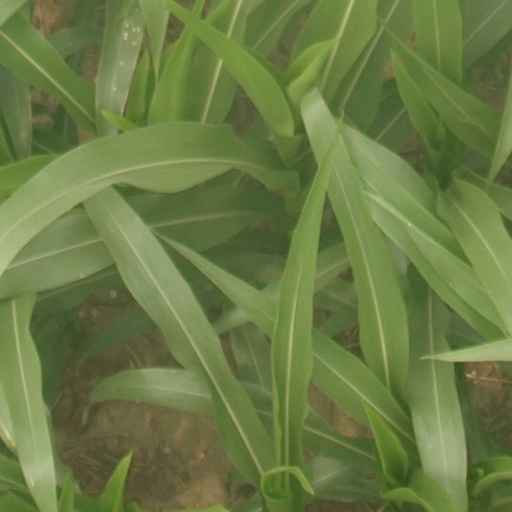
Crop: maize; corn